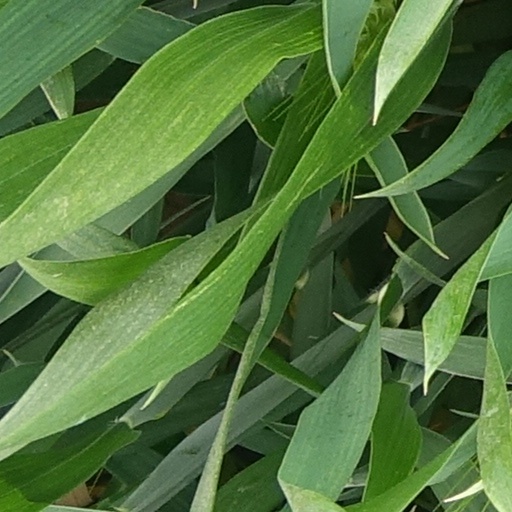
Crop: wheat